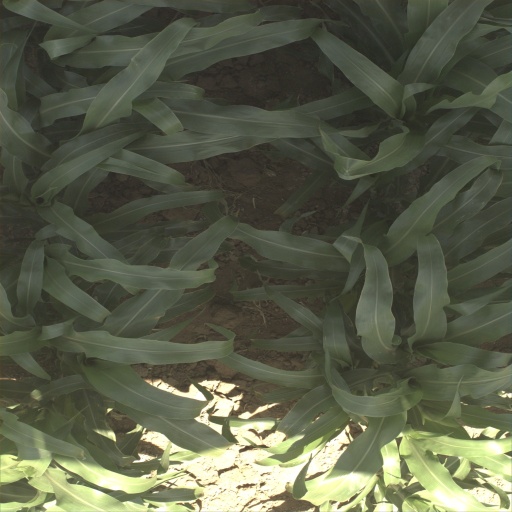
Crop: sorghum